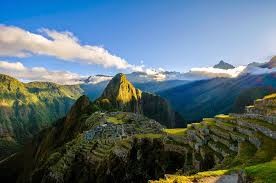
Landmark: Machu Picchu